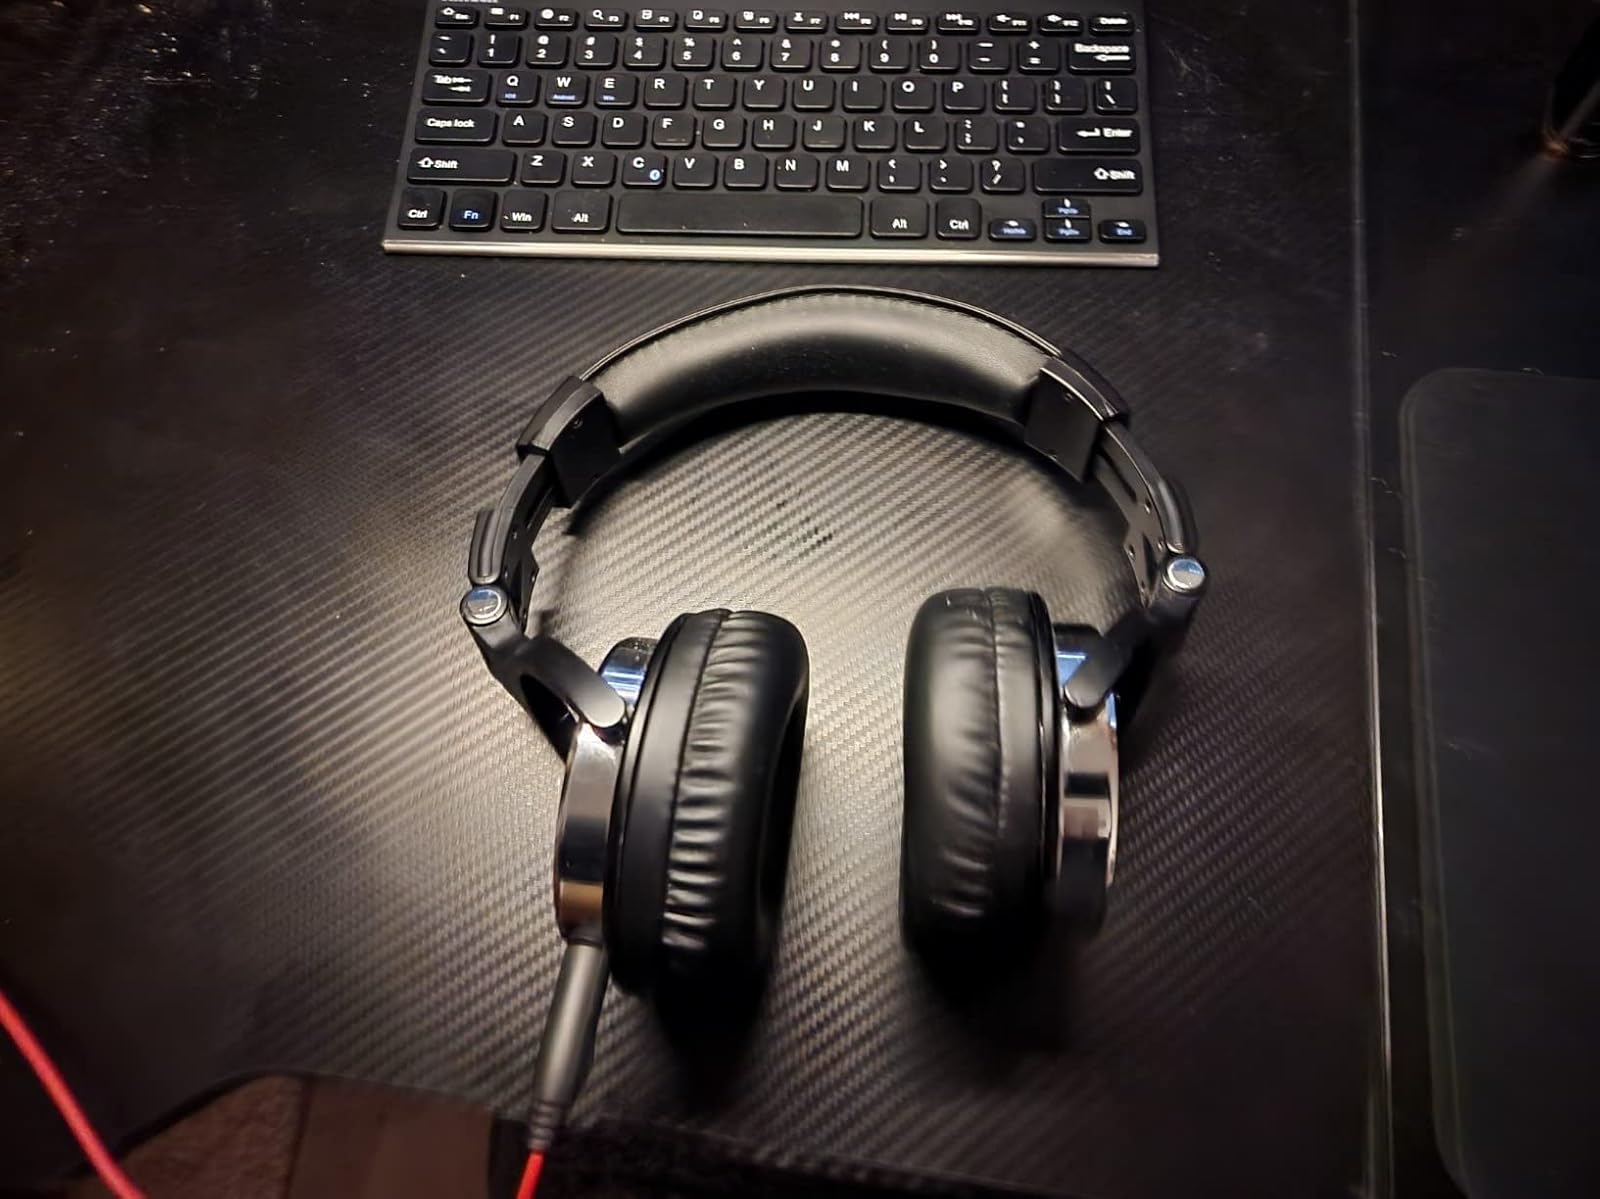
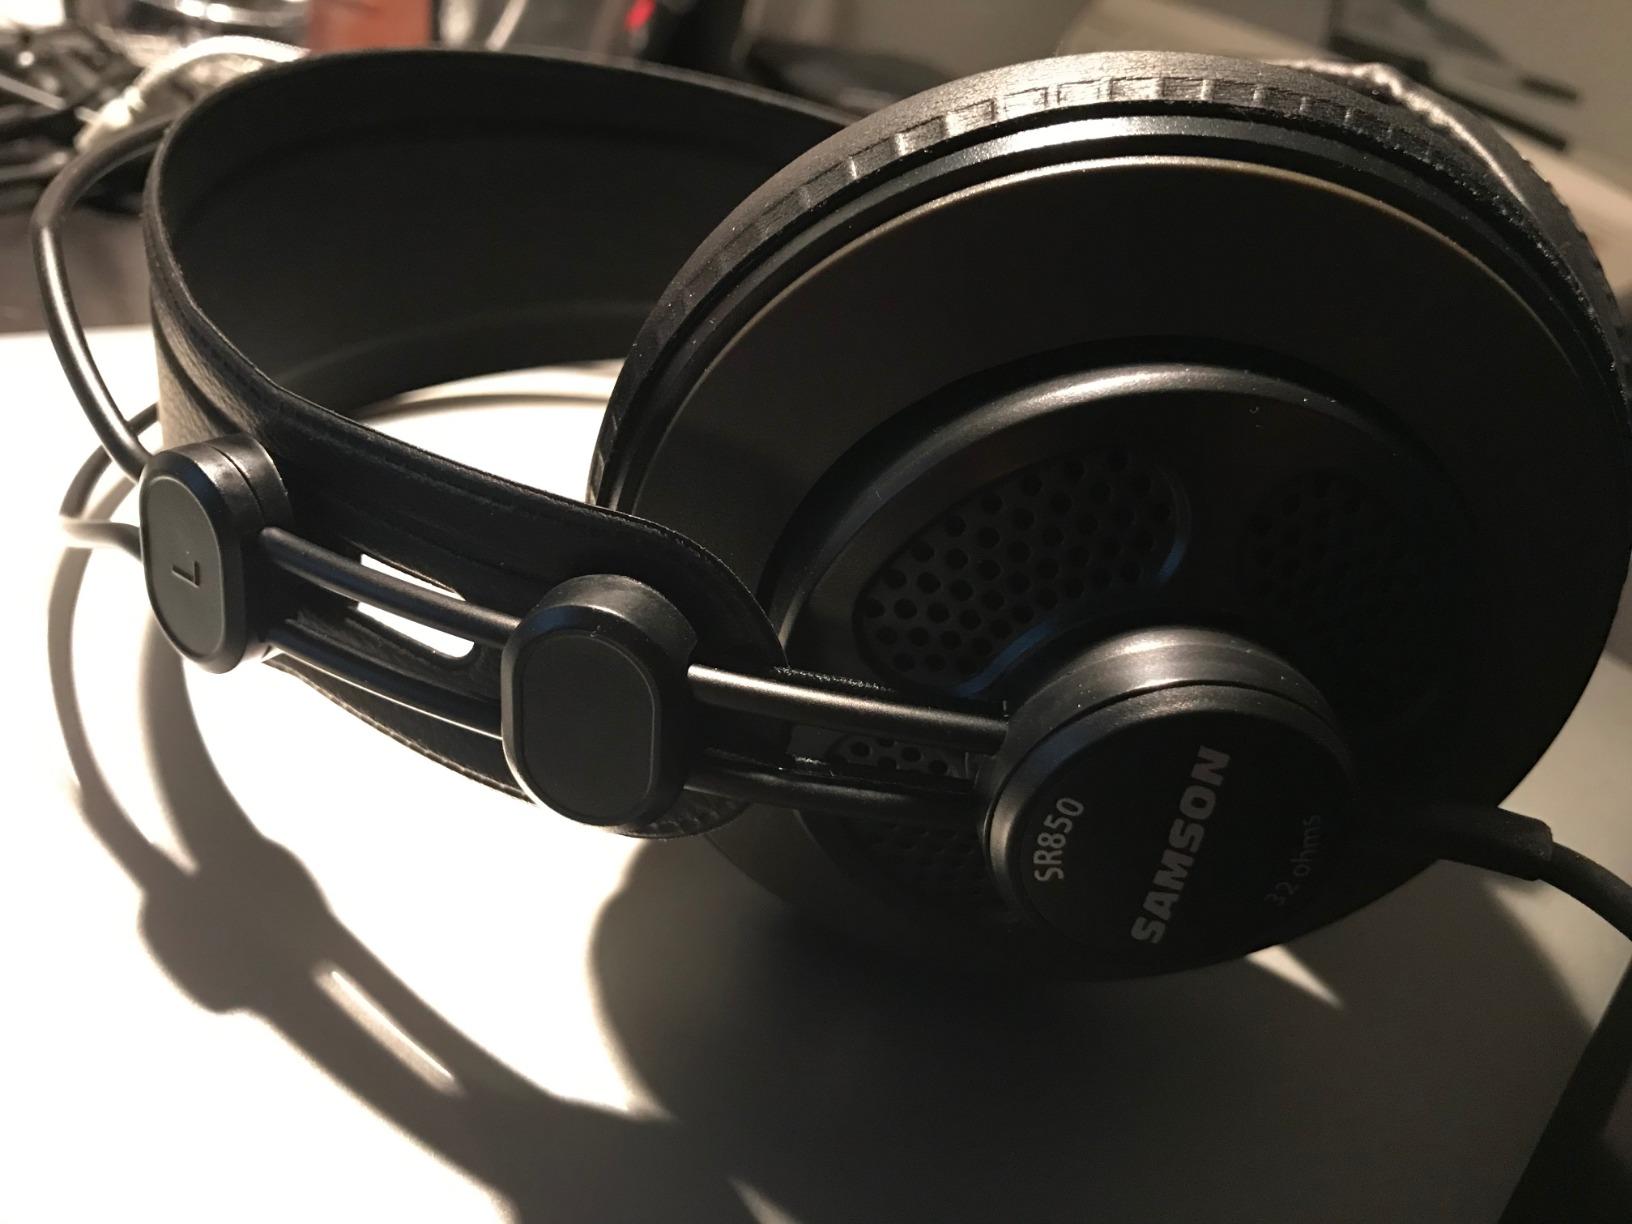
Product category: headphones
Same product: no